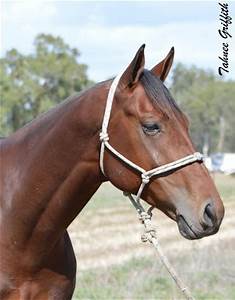
Label: cavallo